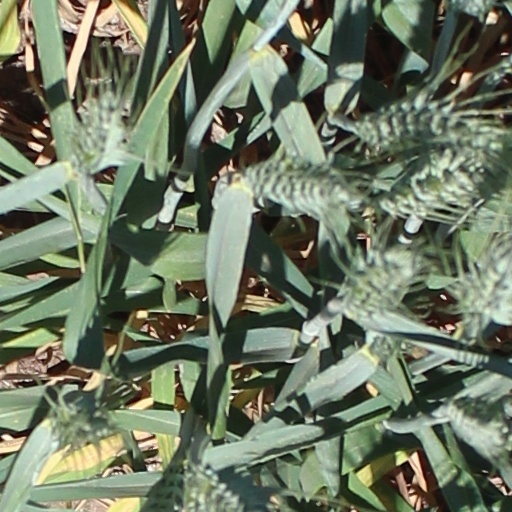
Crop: wheat